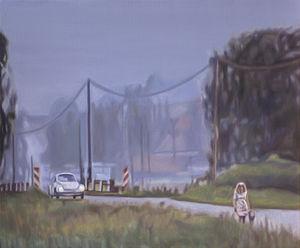
Sylvester Engbrox est un peintre contemporain allemand, né en 1964 à Clèves. Il vit et travaille à Paris.